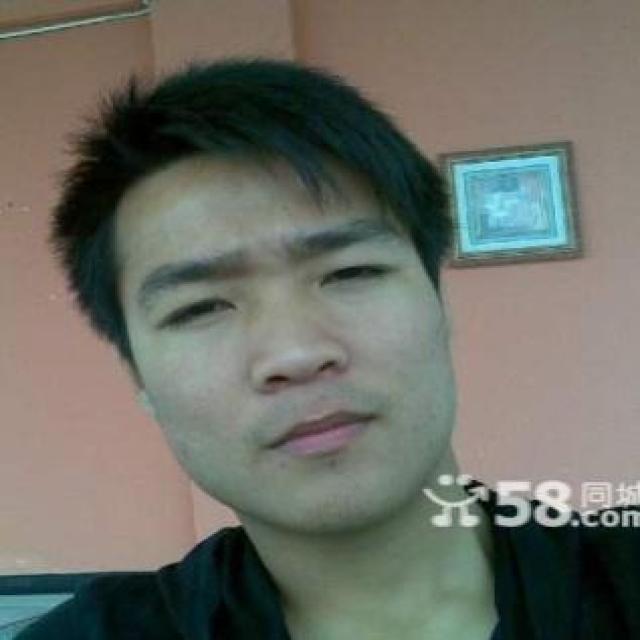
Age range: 21-44